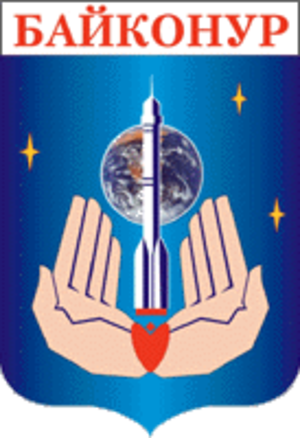
Bajkonur
"Bajkonur er en by i Kasakhstan på den nordlige bred af floden Syr-Darja. Byen er lejet og administreret af Den Russiske Føderation frem til 2050. Byen blev grundlagt som Leninsk i 1955 for at servicere Bajkonur-kosmodromen og blev officielt omdøbt til ""Байконур"" af den russiske præsident Boris Jeltsin den 20. december 1995. Under Sovjetperioden blev byen sommetider omtalt Zvezdograd.